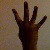
The image shows a hand gesture representing the number 4 in Indian Sign Language.